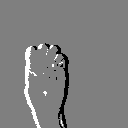
ASL letter: e